Vaz/Obervaz

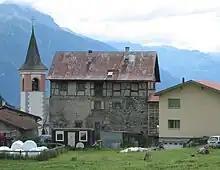
House in Muldain village

No town of the name Vaz/Obervaz actually exists. Commonly, Lain, Muldain and Zorten make up the Obervaz region. Until 1943 Vaz/Obervaz was known as Obervaz.